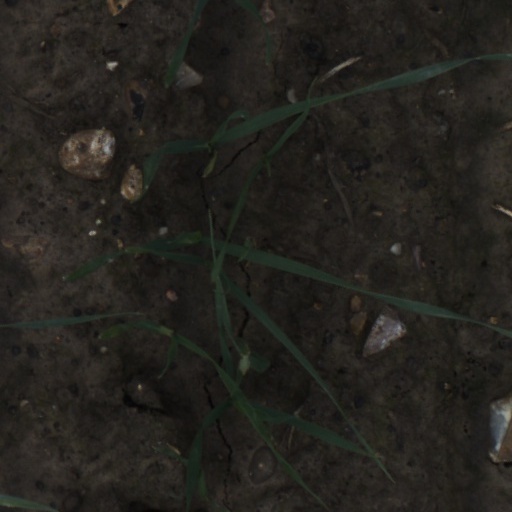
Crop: wheat